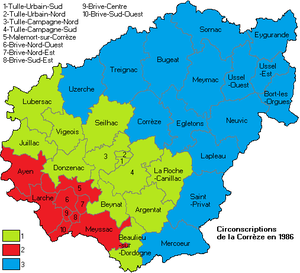
Circonscriptions de la Corrèze en 1986
Le département français de la Corrèze est, sous la Cinquième République, constitué de trois circonscriptions législatives de 1958 à 2012, puis de deux circonscriptions depuis le redécoupage de 2010, entré en application à compter des élections législatives de 2012.
Les élections législatives françaises de 2012 se déroulent les 10 et 17 juin 2012. Dans le département de la Corrèze, deux députés sont à élire dans le cadre de deux circonscriptions, soit une de moins que lors des législatures précédentes, en raison du redécoupage électoral.